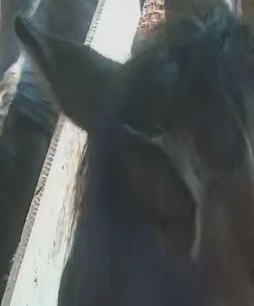
Face region: ears (position_of_ears)
Pain indicator: not_present